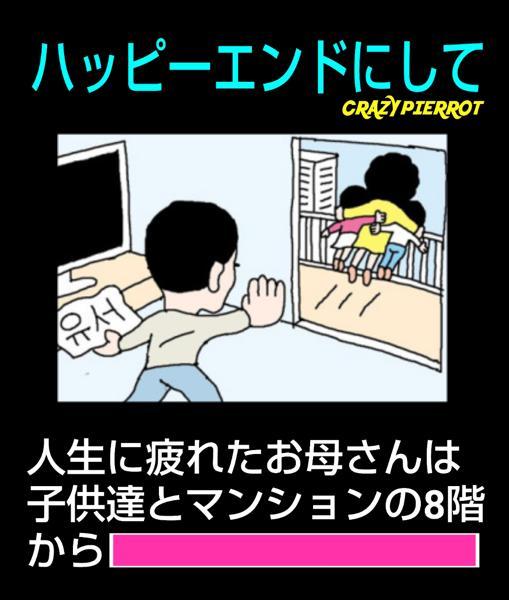
回答: サライを熱唱